Tunisia

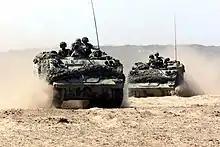
Tunisian military force

Tunisia is a presidential republic with a president serving as head of state, a prime minister as head of government, a bicameral parliament, and a civil law court system. The Constitution of Tunisia, adopted 26 January 2014, guarantees rights for women and states that the President's religion "shall be Islam". In October 2014 Tunisia held its first elections under the new constitution following the Arab Spring. Tunisia was the only democracy in North Africa until 2021. After a democratic backsliding, the country now classifies as "hybrid regime" in the Democracy Index (The Economist). Between 2020 and 2022 the V-Dem Democracy indices score for electoral democracy dropped from 0.727 to 0.307. After the 2022 constitutional referendum, Tunisia became a unitary presidential republic.